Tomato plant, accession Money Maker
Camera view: vertical (180 deg); turntable rotation: 270 degrees
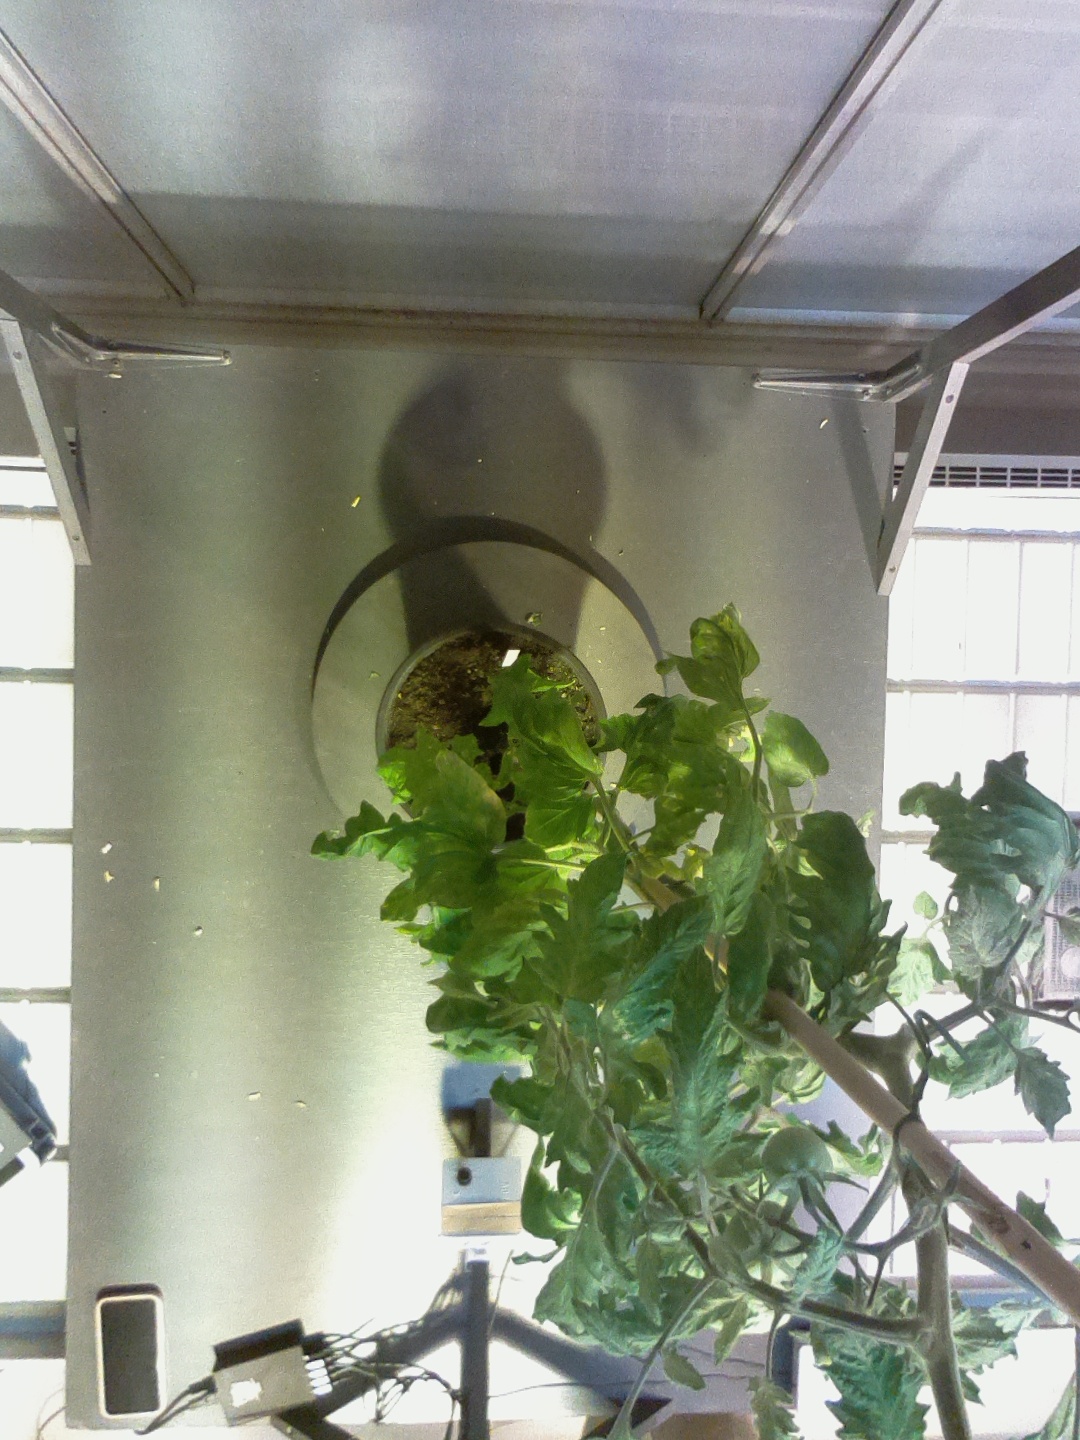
BBCH growth stage 78: 80% -90% of final fruit size